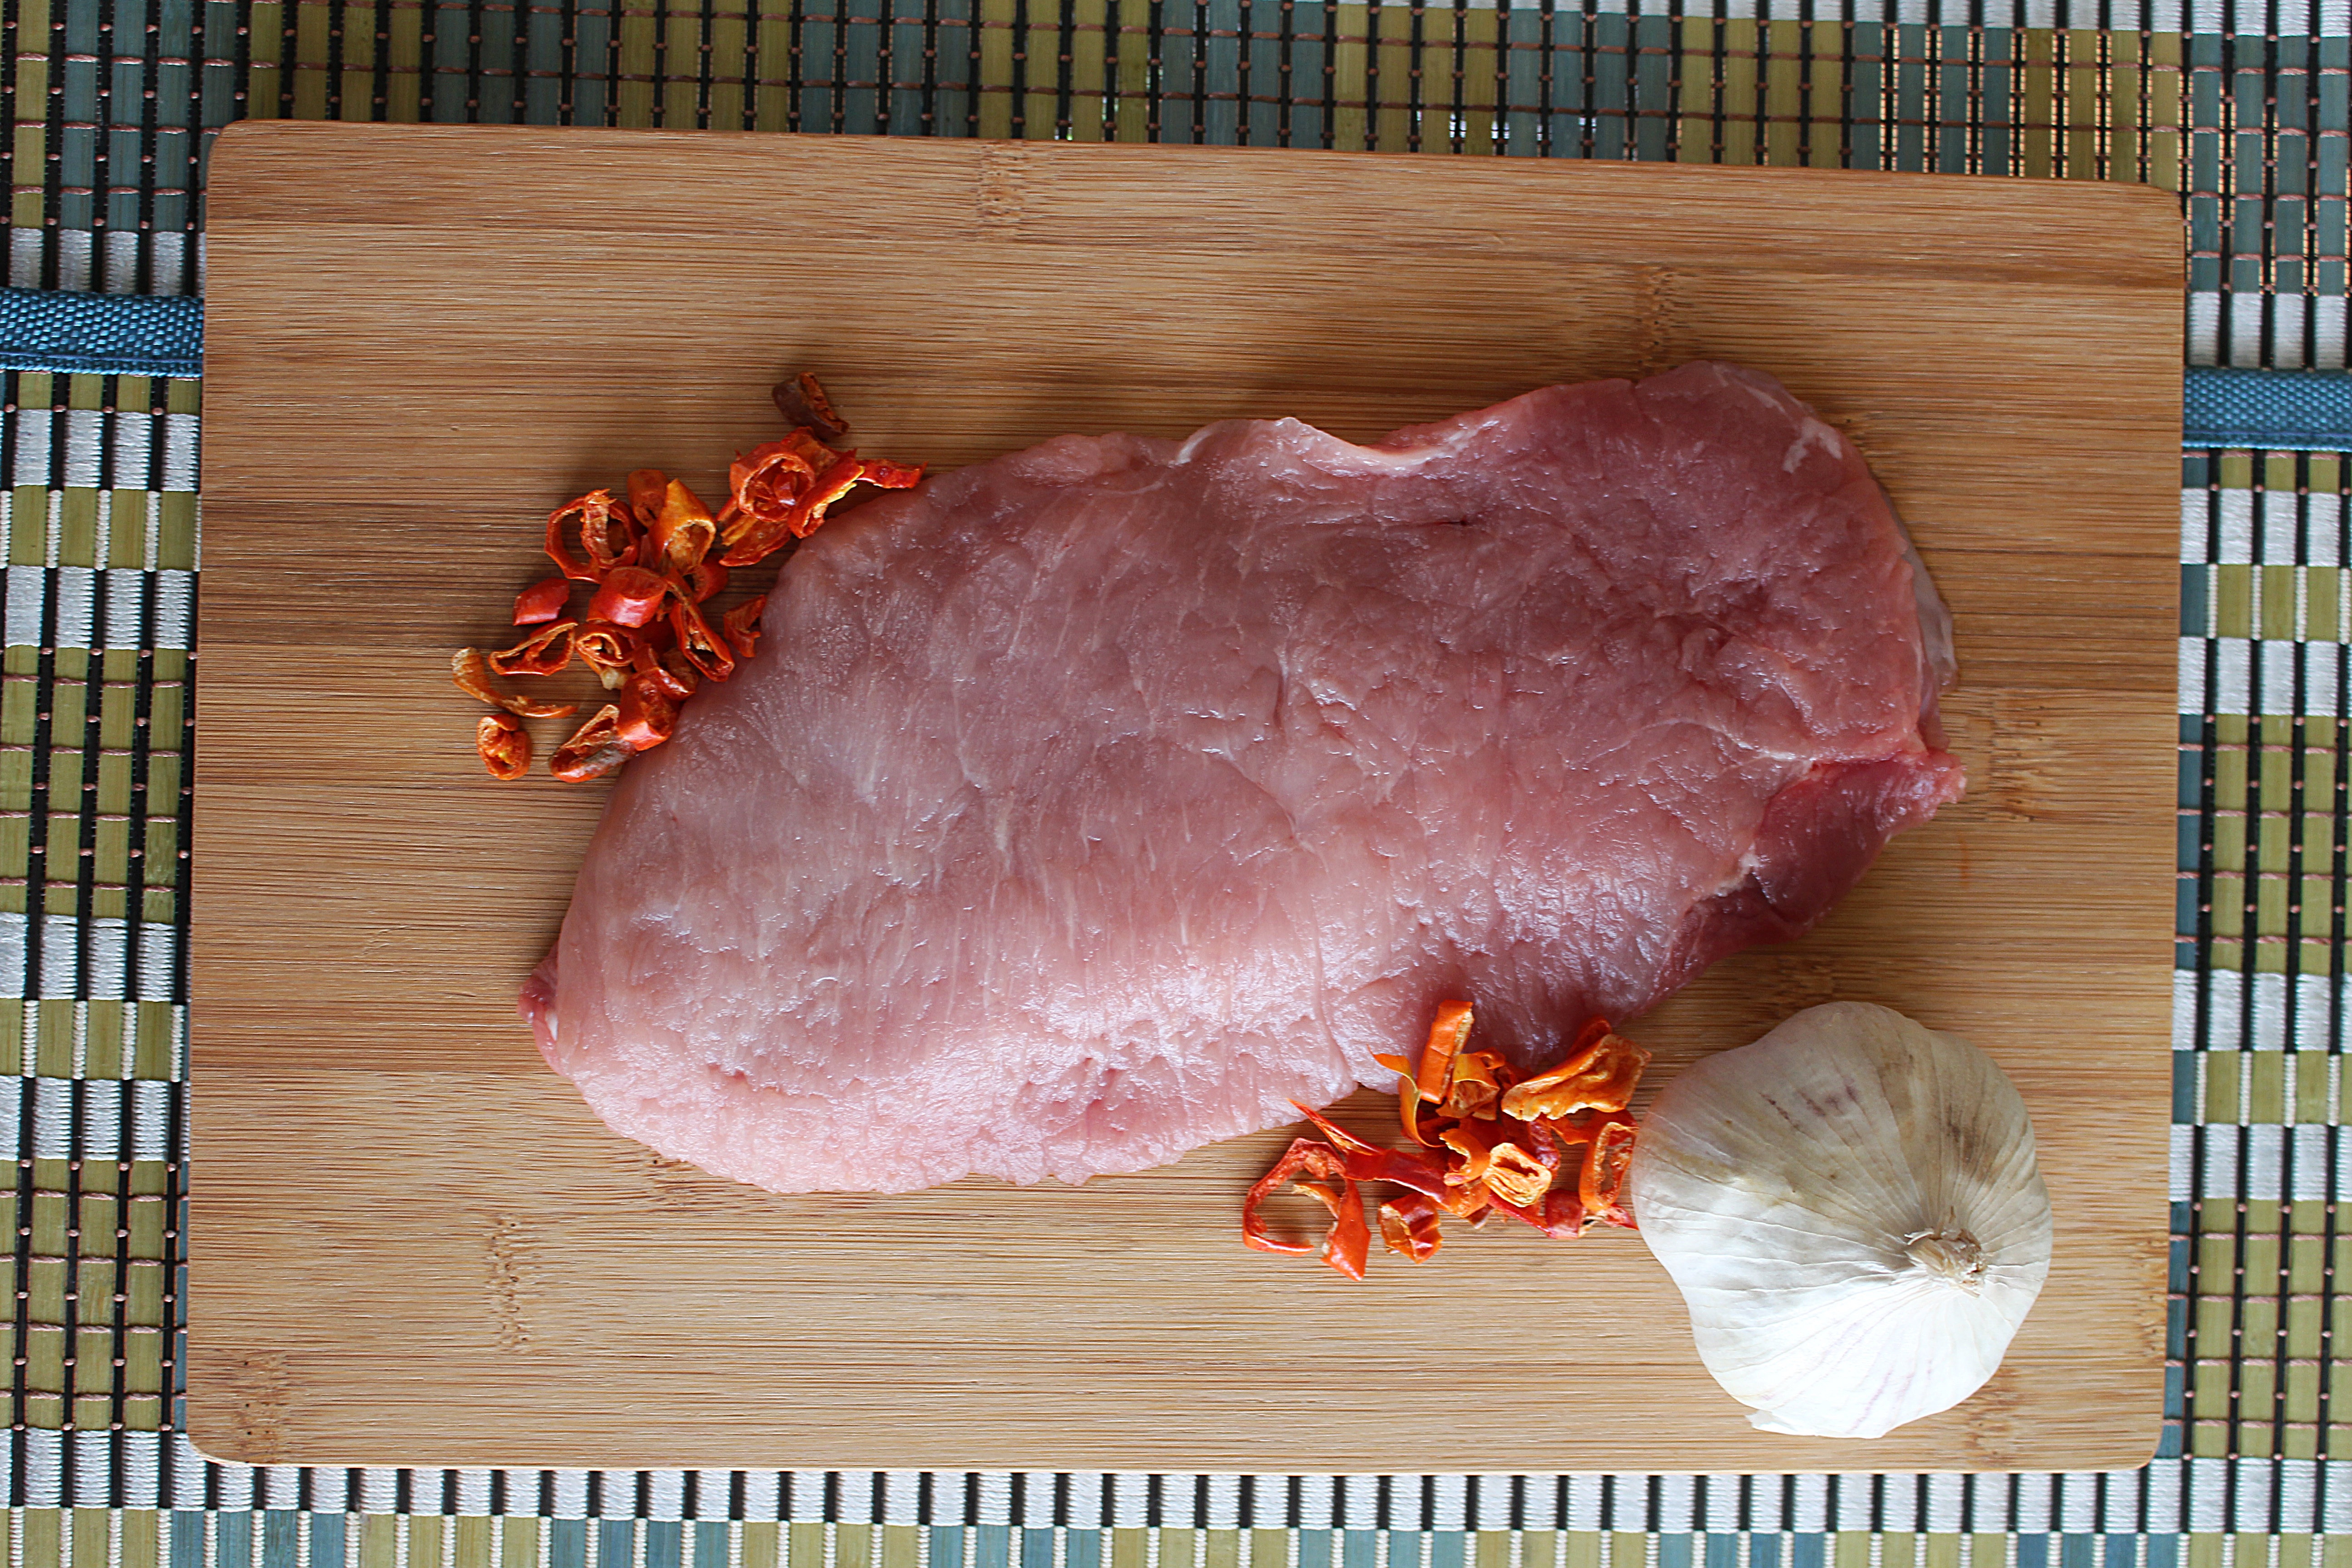
dish, food, spice, garlic, meat, raw, organ, animal fat, steak meat, pork schnitzel